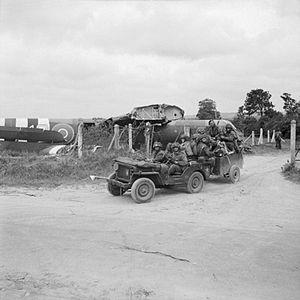
La 6ᵉ division aéroportée britannique ou 6th Airborne Division de l'armée britannique a été créée en mai 1943 pour participer au débarquement allié en Normandie de juin 1944.